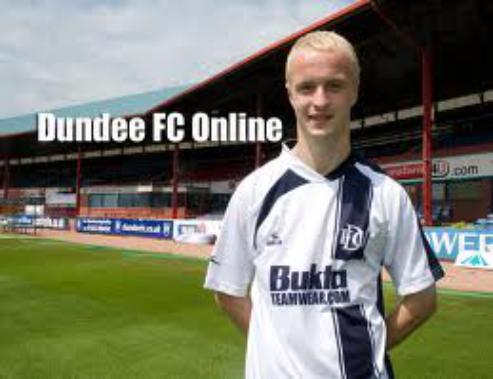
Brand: bukta
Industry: Clothes